Answer in natural language. How many Windows are visible in the scene? Choose between the following options: 4, 2, 3, 1 or 0
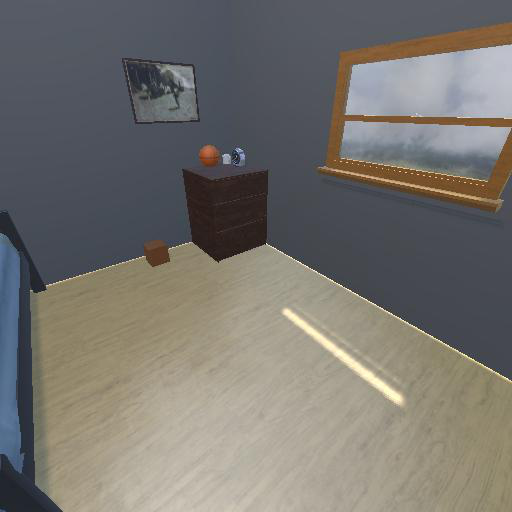
<answer>1</answer>